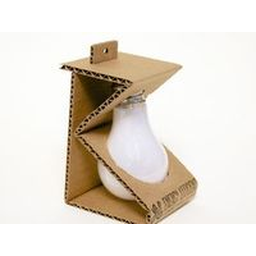
Label: cardboard